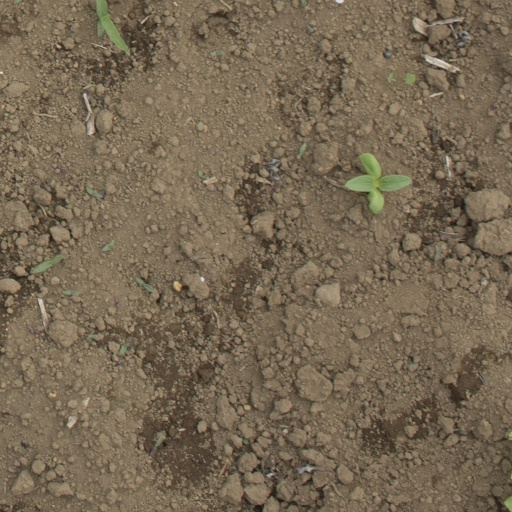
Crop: Jerusalem artichoke